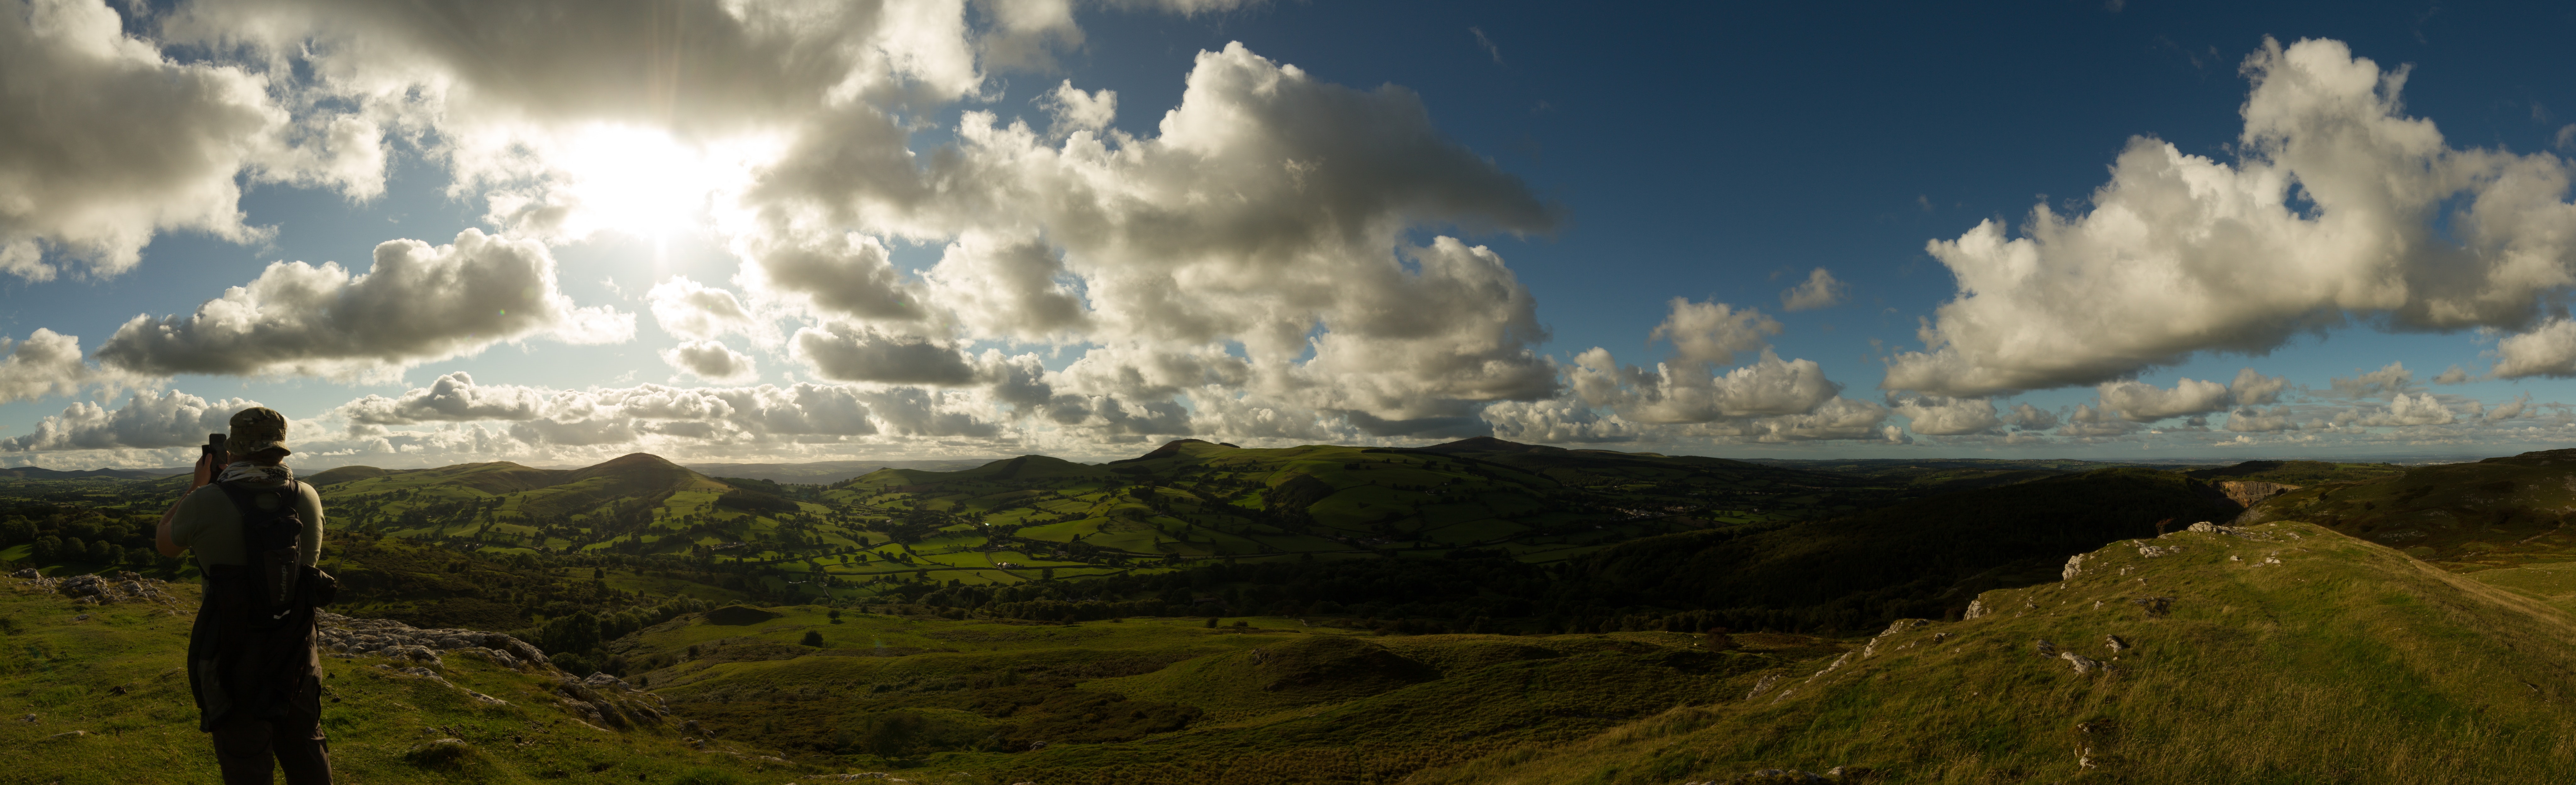
mountainous landforms, highland, sky, nature, cloud, mountain, hill, grassland, natural landscape, wilderness, fell, cumulus, natural environment, mountain range, panorama, plain, ridge, photography, landscape, ecoregion, horizon, atmosphere, valley, grass, sunlight, tundra, pasture, meadow, plateau, hill station, steppe, tree, rural area, meteorological phenomenon, mountain pass, prairie, mount scenery, national park, terrain, massif